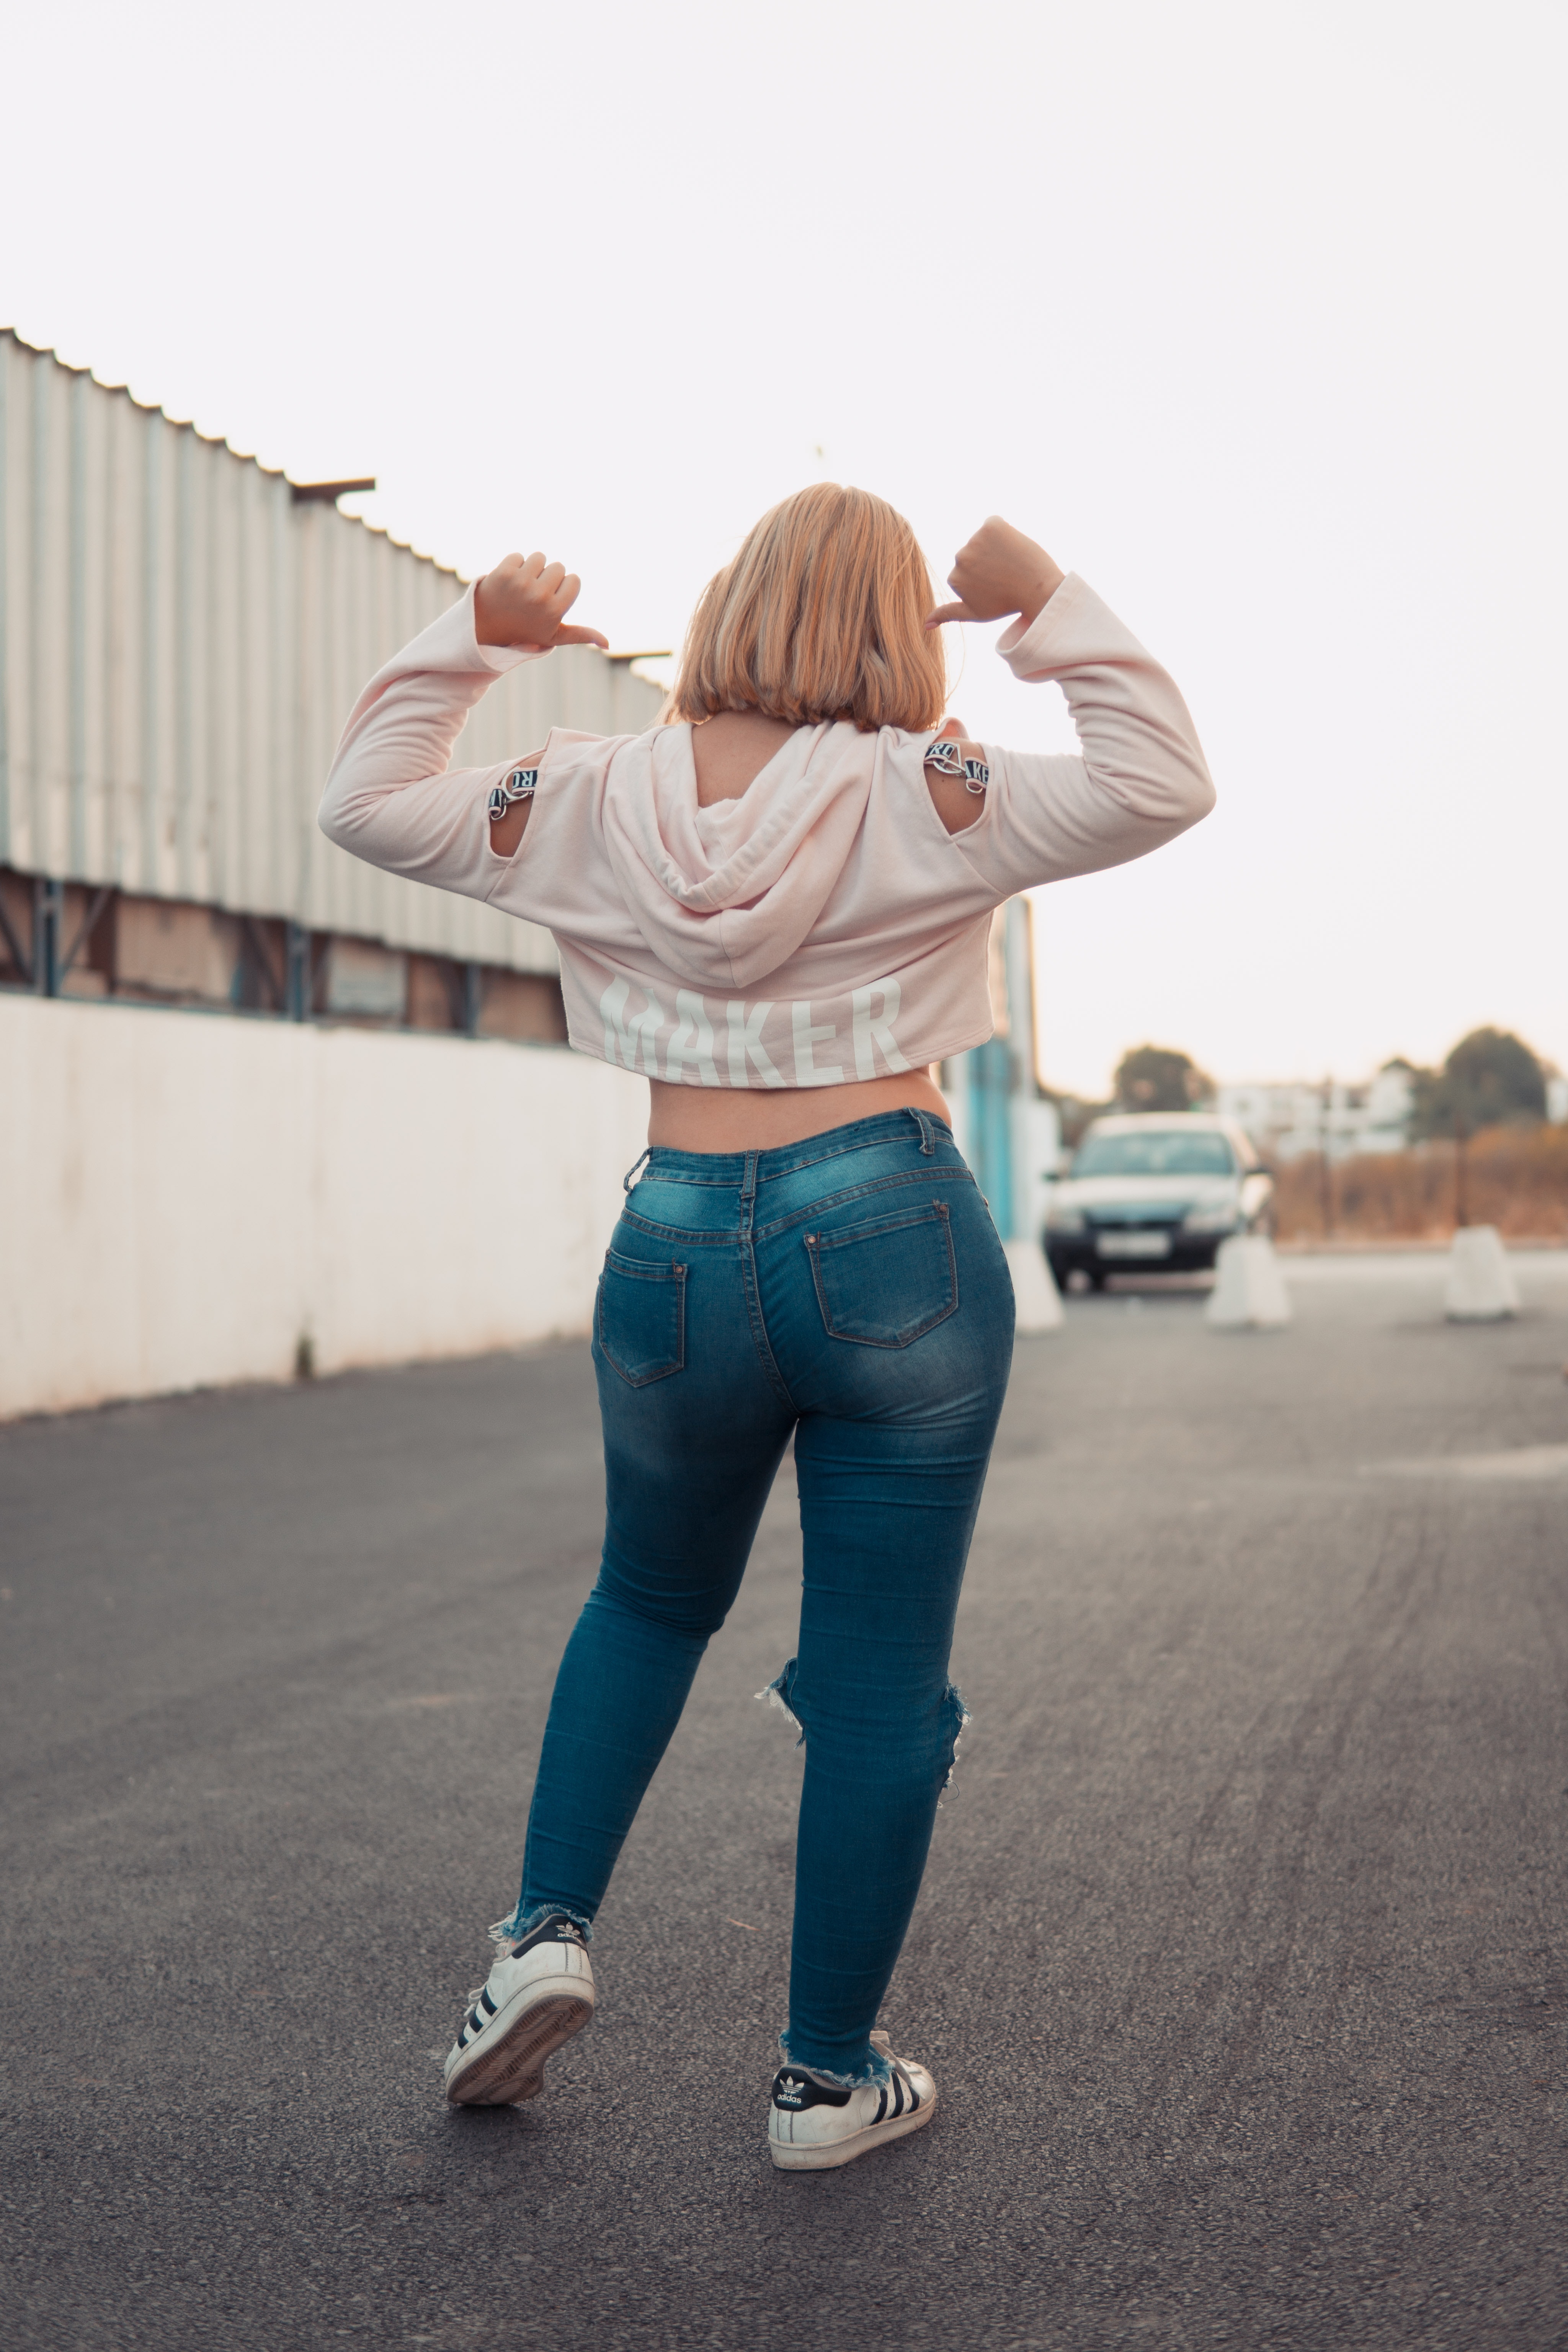
jeans, blue, photograph, clothing, footwear, denim, standing, girl, shoulder, joint, leg, fun, human body, shorts, trousers, arm, shoe, cool, leggings, trunk, abdomen, hip, knee, tights